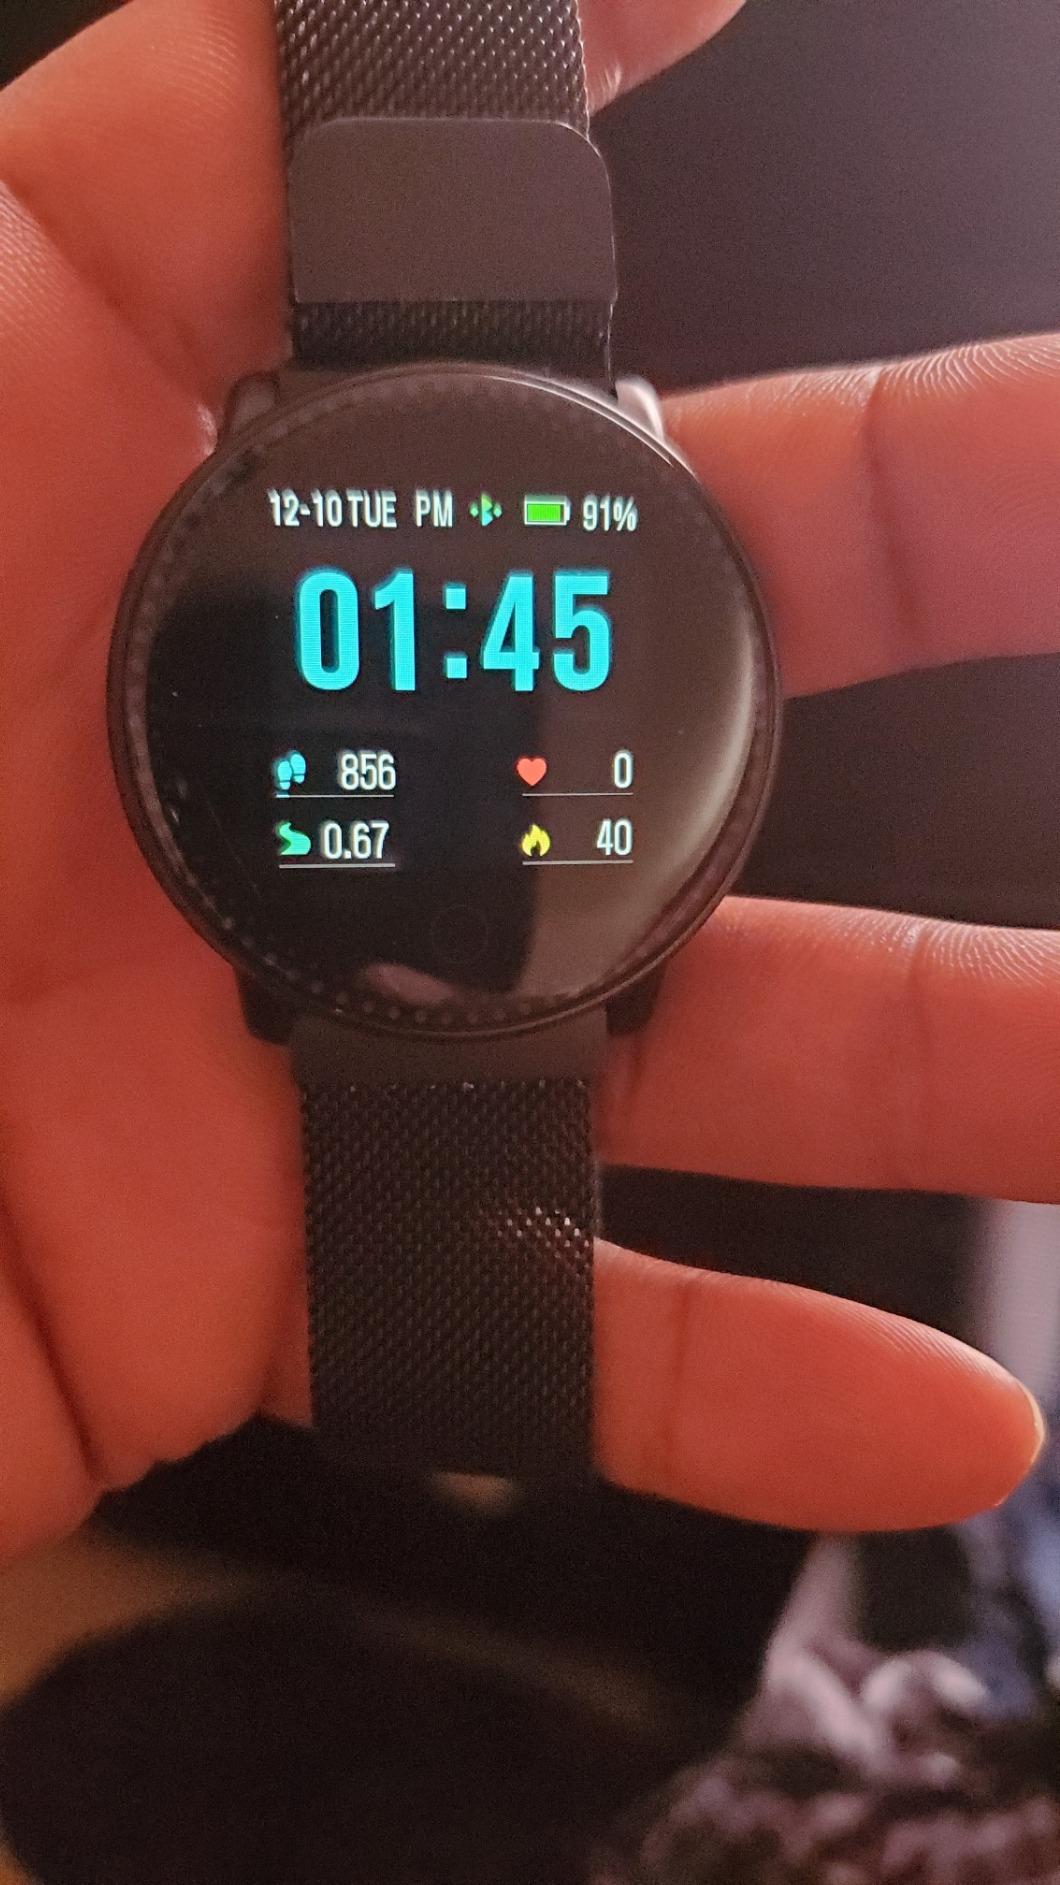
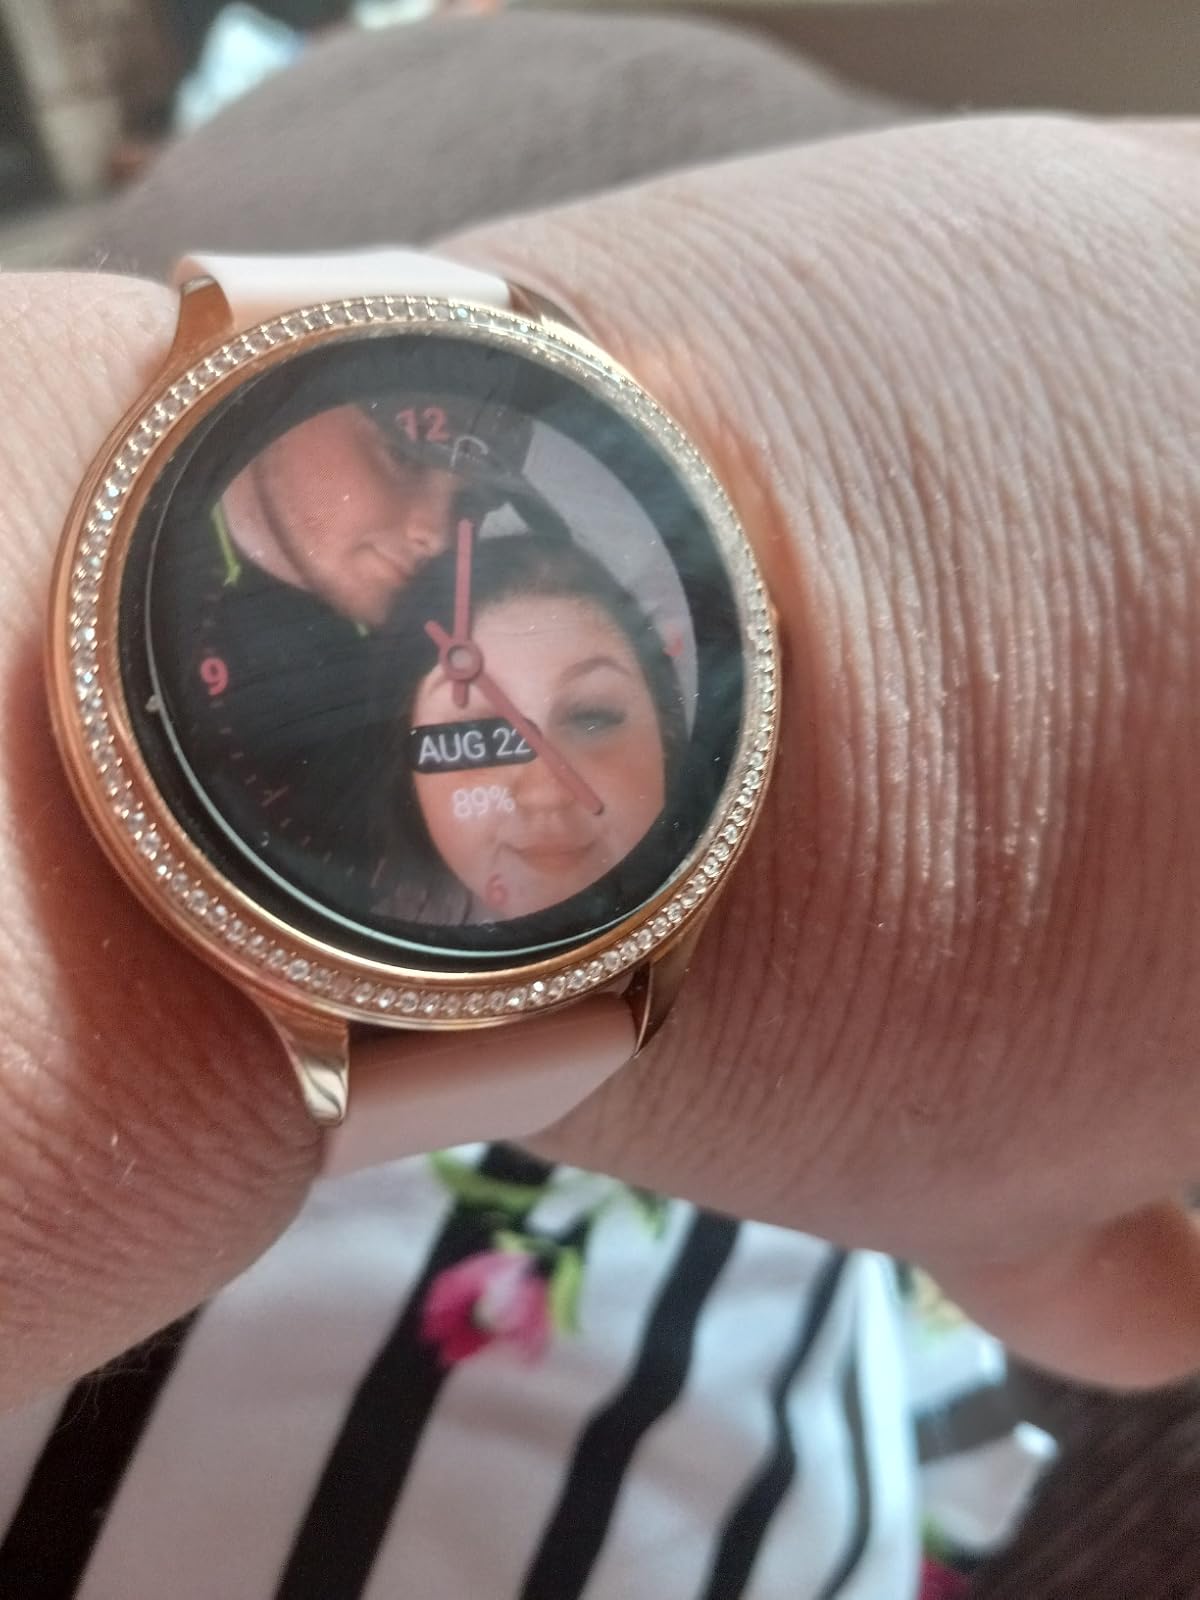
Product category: smartwatch
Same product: no